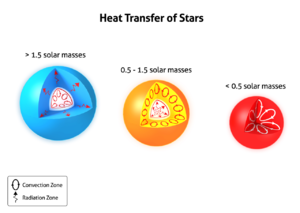
Les modèles de structure stellaire décrivent la structure interne des étoiles de différentes masses et âges, ainsi que permettent de faire des prédictions sur la luminosité, la couleur et l'évolution future de ces étoiles.